Linz AG

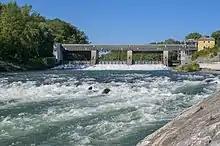
One of Linz AG's hydro-electric plants

The Linz Strom Gas Wärme Gmbh subsidiary of Linz AG includes an energy trading business, which markets the electricity generation and gas storage capabilities of the group. The company also operates a number of combined heat a power plants, district heating plants and hydro-electric power plants, together with a biomass fuelled power plant and a residual material heating plant fuelled by waste. The Linz Netz Gmbh subsidiary of Linz AG is responsible for the supply and delivery of electricity and natural gas to consumers.